Yakov Rostovtsev

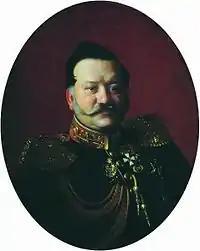
Portrait by Sergey Zaryanko

Iakov Ivanovich Rostovtsev was a Russian general. He was leading figure in the formulation of statutes which effectively emancipated the Russian serfs.